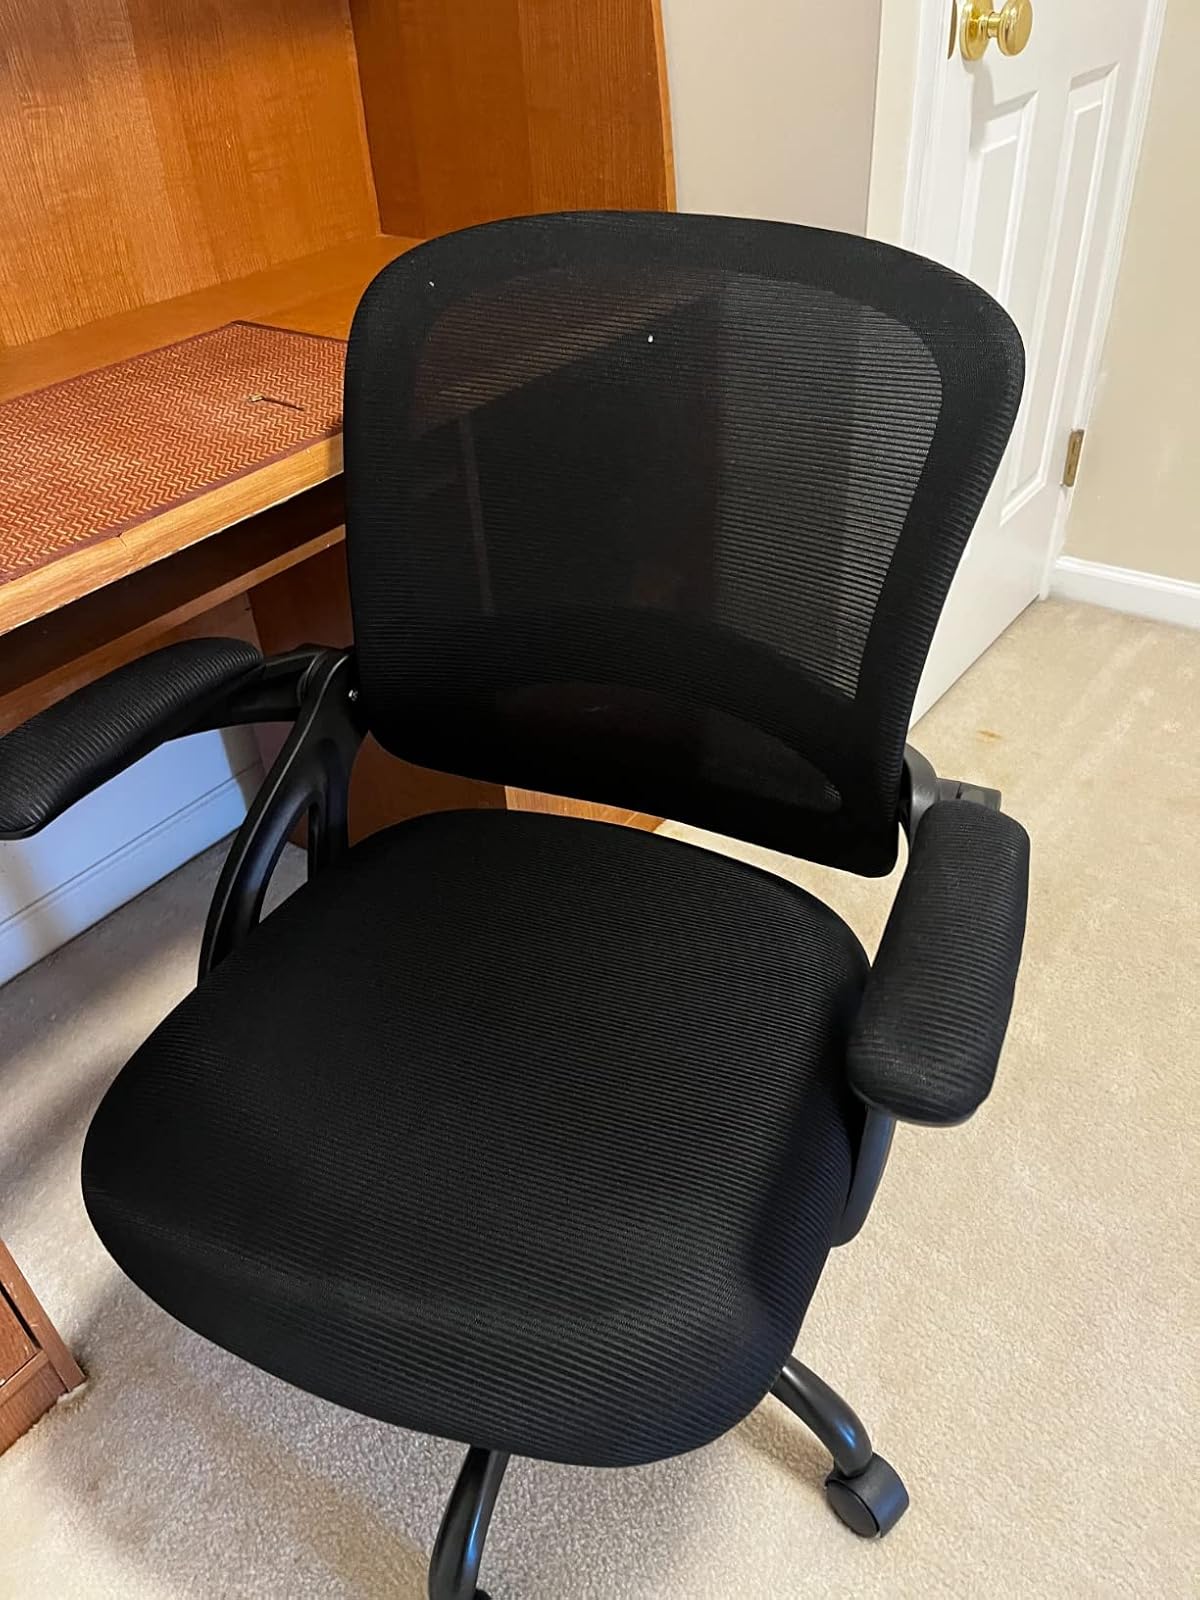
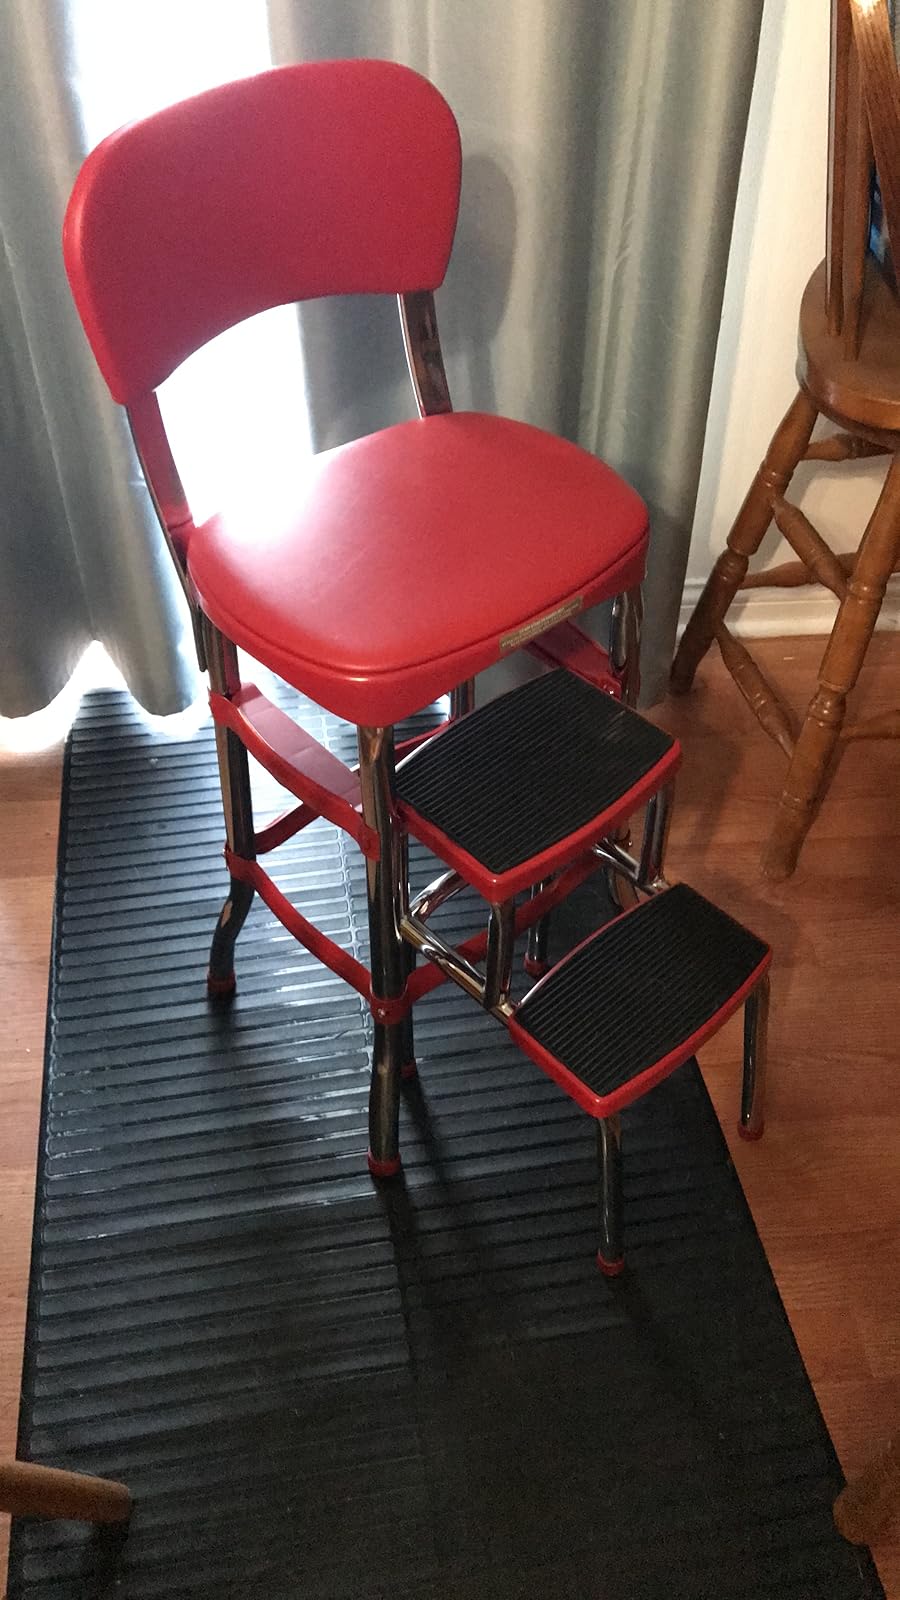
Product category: items_chair
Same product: no